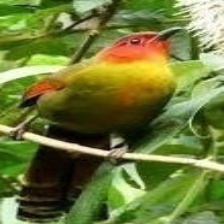
Species: SCARLET FACED LIOCICHLA
Scientific name: LIOCICHLA RIPPONI